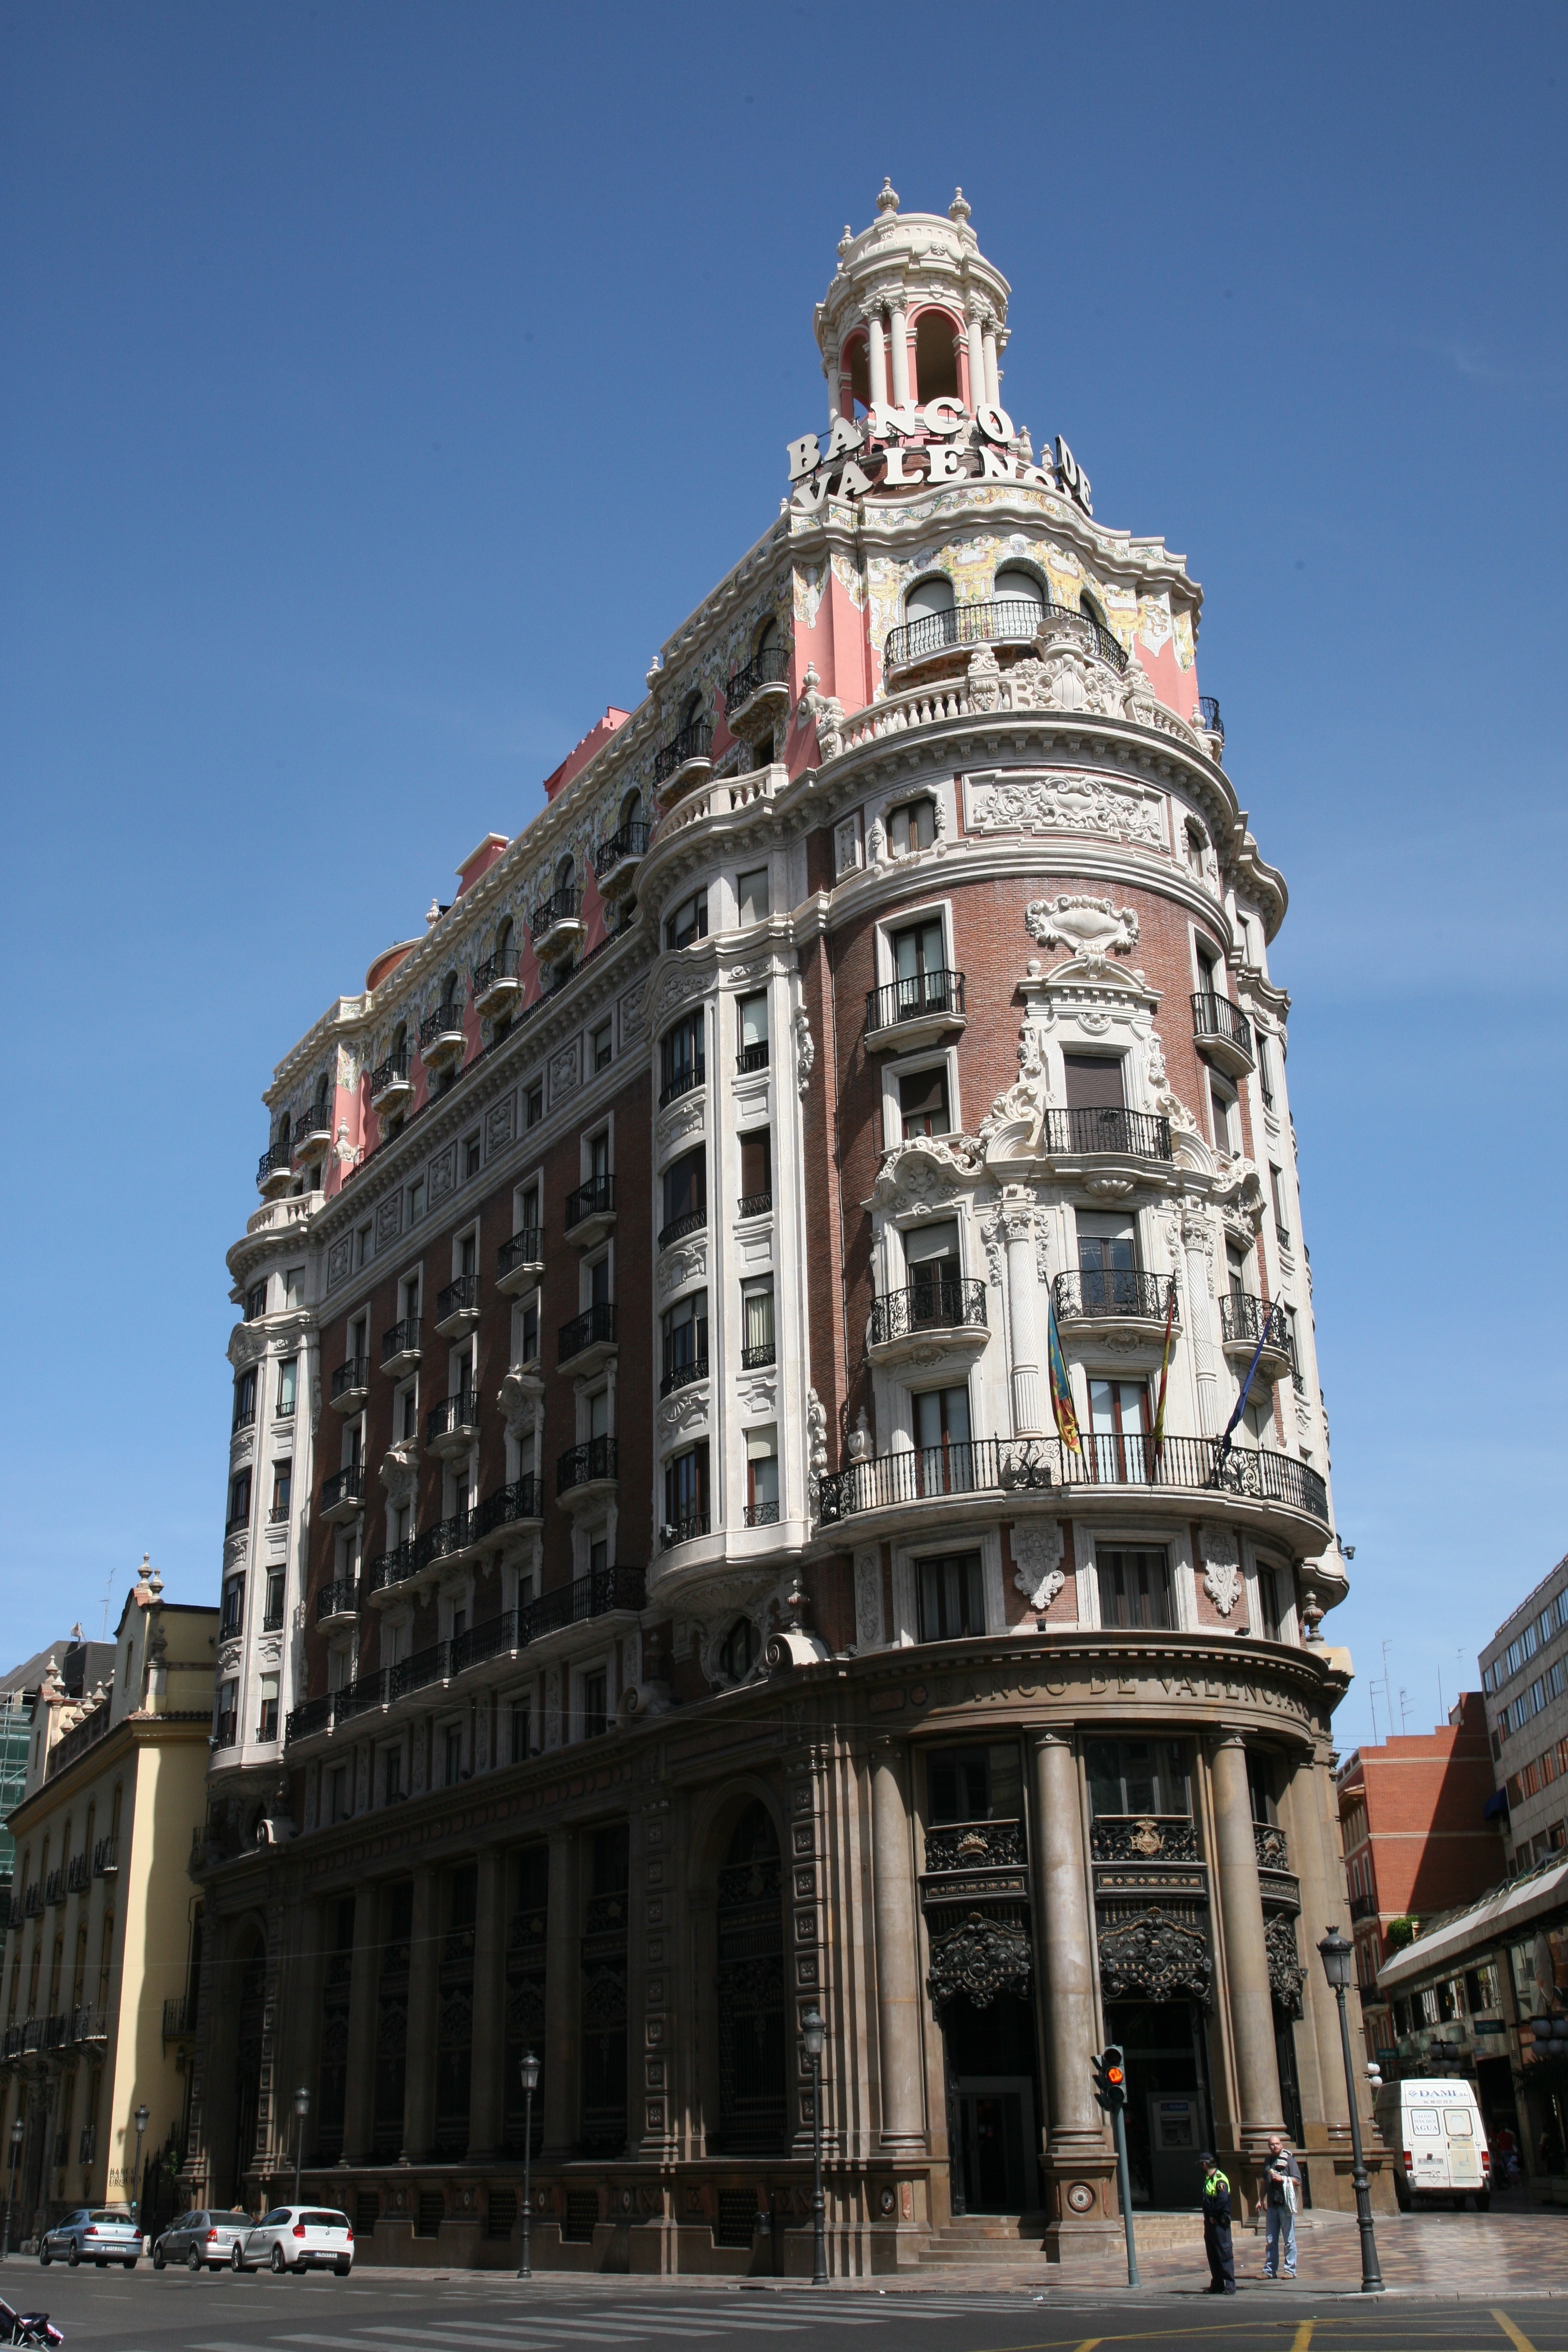
architecture, town, building, city, skyscraper, cityscape, downtown, tower, plaza, landmark, facade, tower block, spain, espagne, arquitectura, valencia, espanha, town square, architektur, espana, spanien, metropolis, spagna, spanje, espanya, valence, bancodevalencia, tours, urban area, human settlement